Backup Exec

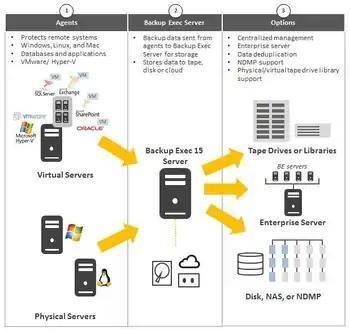
An illustration of the Backup Exec platform

Backup Exec Agents and Options expand the features and functionality of core Backup Exec server to support the most common server applications, including Microsoft Exchange, SharePoint and SQL Server, Oracle, Windows and Linux clients, server operating systems, and the Hyper-V and VMware hypervisors. Not all agents are agents in the traditional sense. For example, the Agent for VMware and Hyper-V is not carrying out the backup process. The agent is simply collecting meta data (takes a few seconds) so that Backup Exec can perform granular recoveries directly from storage at a point in the future - no mounting required.